A4 road (England)

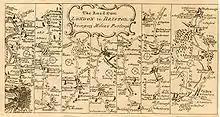
Strip Map of Bath Road 1786.

As turnpike trusts were individually run, there was the possibility for greatly differing road conditions, especially over the London Clay basin of Kensington, Brentford, Hounslow and Slough, where winter conditions left the way muddy and uneven. This was not always the case with the Bath Road, as many of the wealthy landowners along the route co-operated informally and exercised a large amount of control over feeder roads. As a result, control of the Bath Road was easy to maintain and many inns and towns became prosperous.